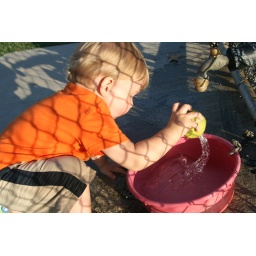
I let my kid play in dirty dog water.. don't hate.